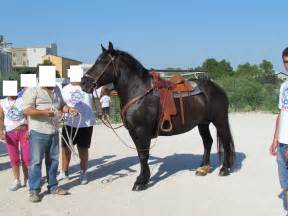
Label: cavallo